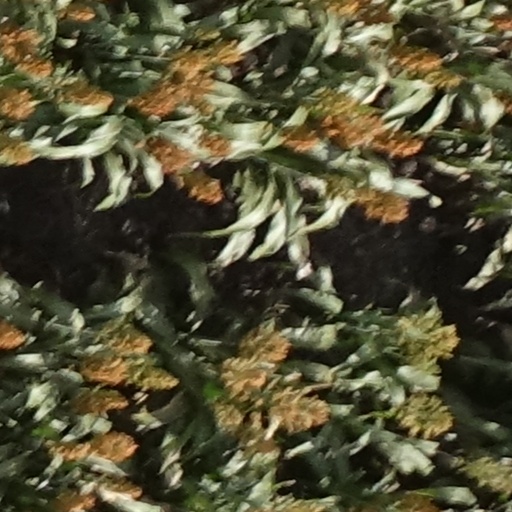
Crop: sorghum